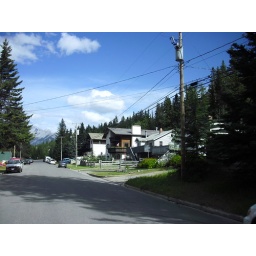
The houses along this side road in Banff